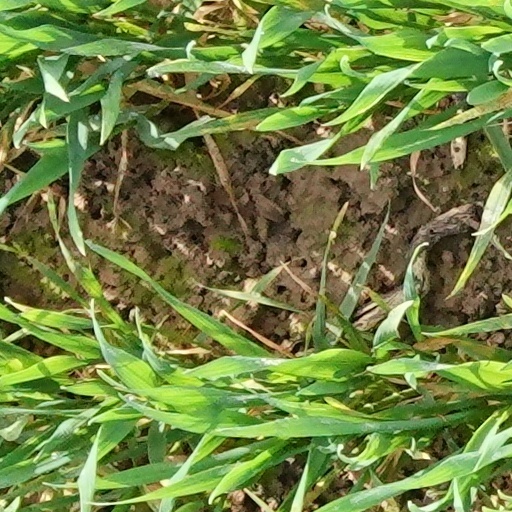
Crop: wheat